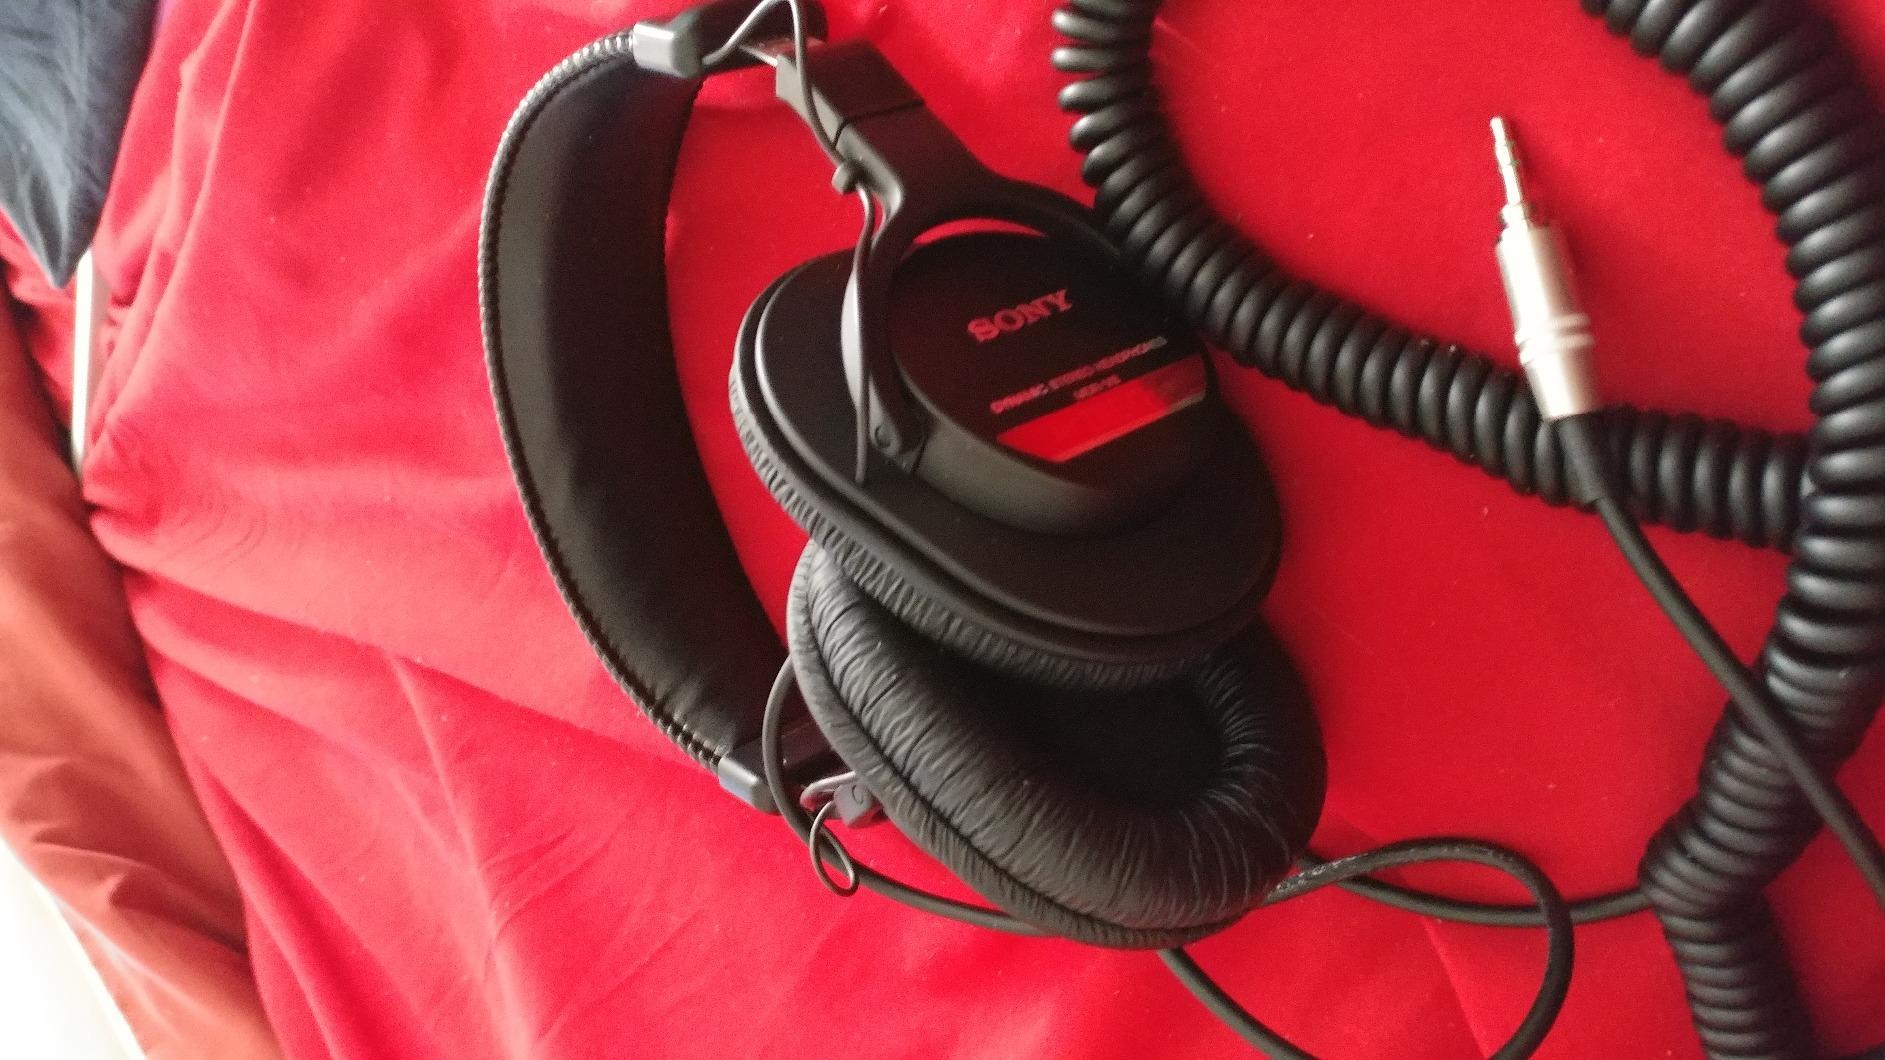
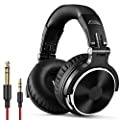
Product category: headphones
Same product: no